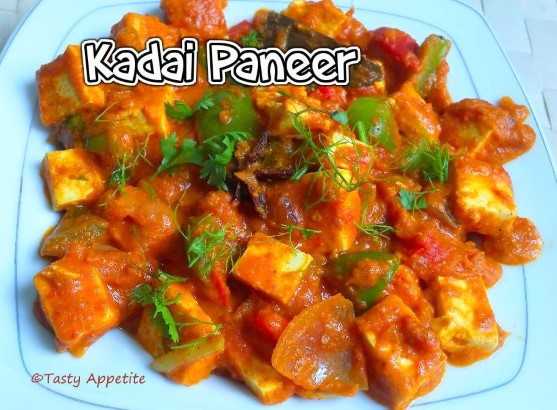
Dish: kadai_paneer